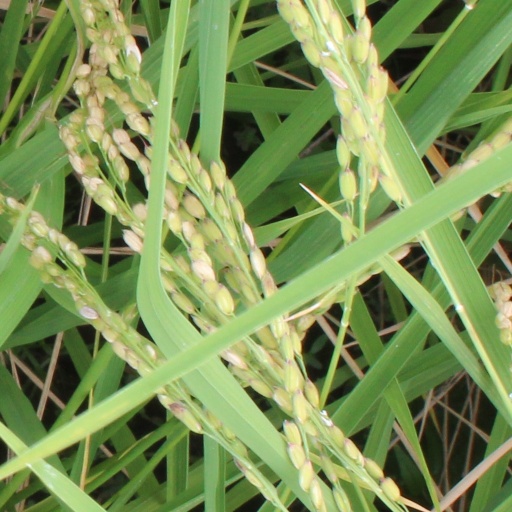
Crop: rice